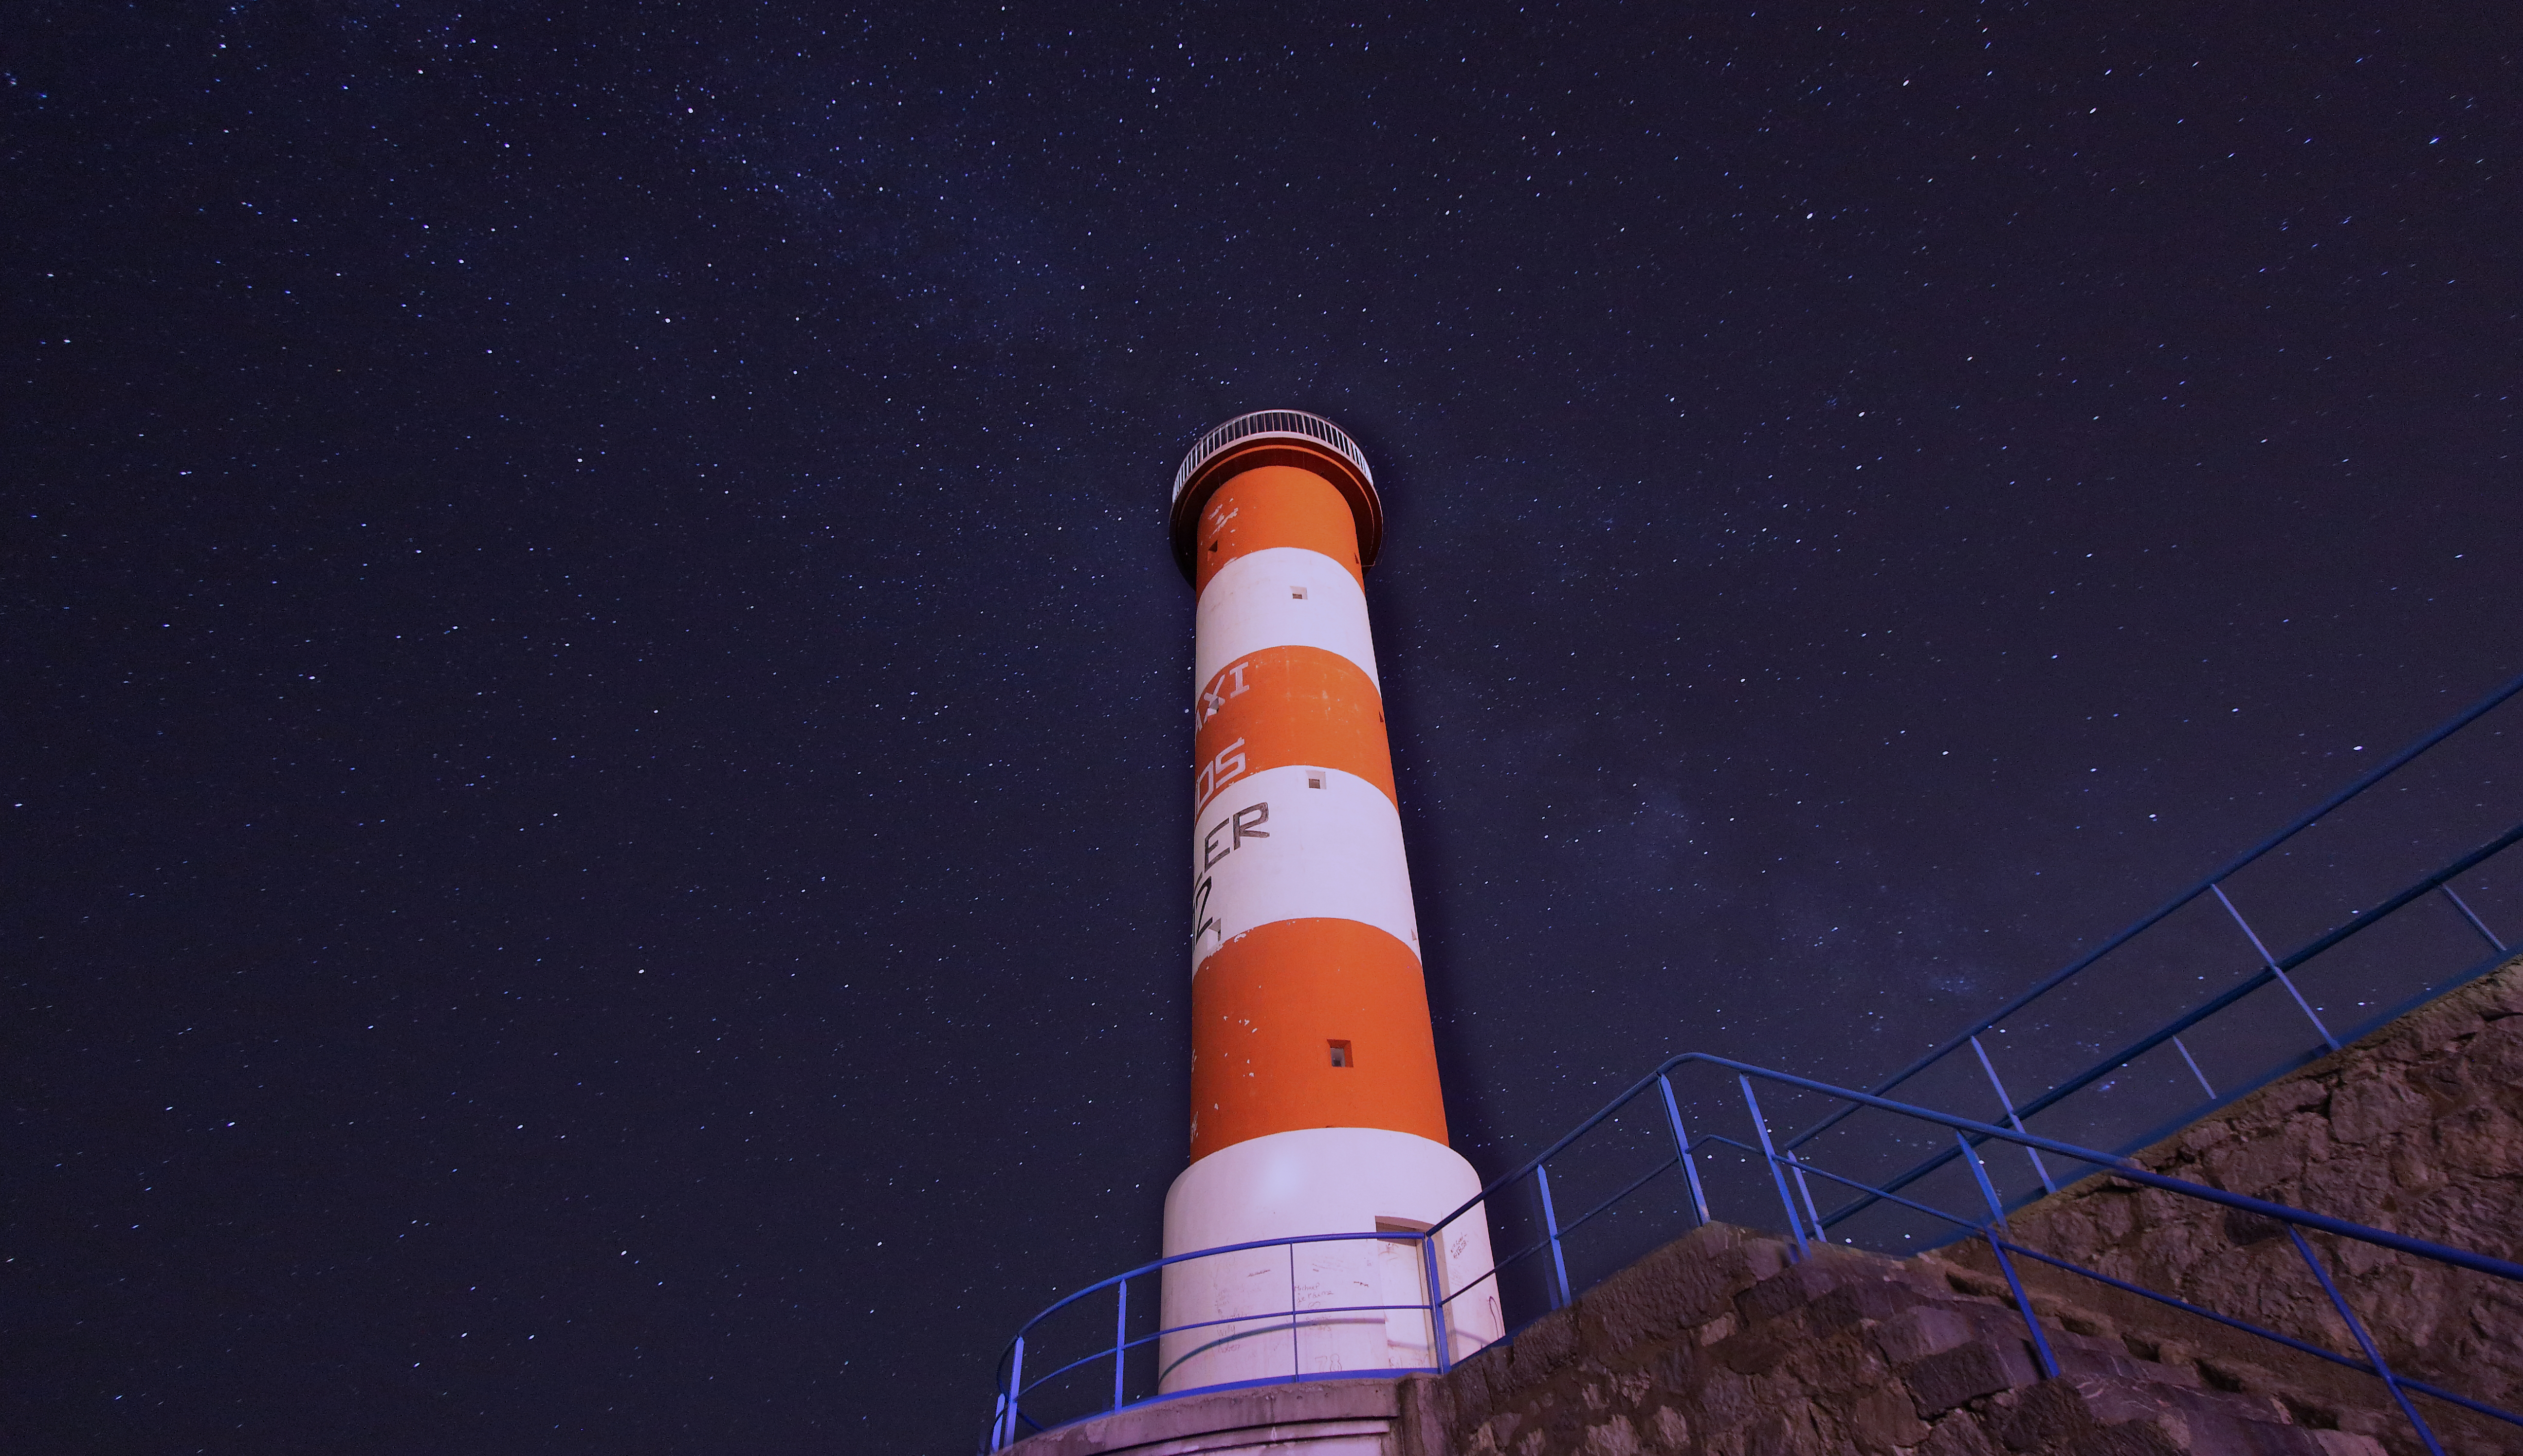
lighthouse, sky, night, star, atmosphere, vehicle, tower, space, blue, rocket, outer space, astronomy, milkyway, way, milky, phare, screenshot, portlanouvelle, voielactee, spacecraft, astronomical object, atmosphere of earth